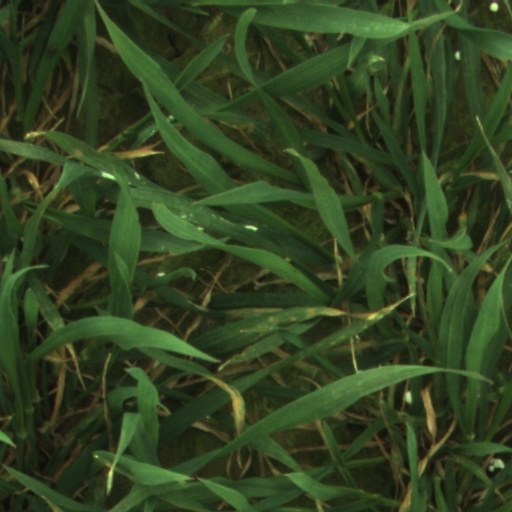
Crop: wheat